Mindanao hornbill

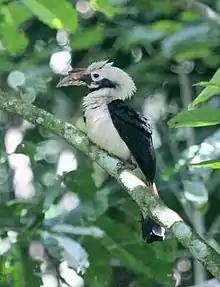
Male

All hornbills are monogamous and mate for life. They are cavity nesters and rely on large dipterocarp trees for breeding. The female seals itself within the tree cavity and the male is in charge of gathering food for its mate and chicks. The male stores food in a gular pouch and regurgitates it to feed its mate and chicks. Cooperative breeding, wherein immature birds from previous seasons help out in feeding the female and chick has not been observed with this species so far. Among Philippine hornbills, it has only been recorded with the Rufous hornbill.